Sports et divertissements

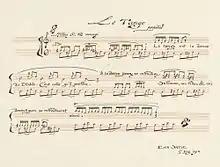
Satie's score for "Le Tango"

"Moderately & with great boredom". Satie's satirical look at the tango craze that swept Western Europe in the pre-World War I era. On January 10, 1914, Archbishop of Paris Léon-Adolphe Amette denounced the dance as immoral and forbade it to practicing Catholics. In his text Satie appears to agree with the cleric's ruling by calling the tango "the Dance of the Devil", but then adds a droll glimpse of Satan's domestic life: "It's his favorite. He dances it to cool off. His wife, his daughters & his servants get cool that way." The music is intentionally banal, an attenuated, vaguely "Spanish" tune wandering aimlessly through several keys over a persistent tango rhythm. As a final joke the repeat signs at the beginning and end of the score indicate the piece is to be played "ad infinitum", presenting a hellish eternity of musical monotony. Satie had earlier "suggested" 840 repetitions of his (then unpublished) 1893 piano piece "Vexations", but in "Le Tango" he took this notion to its logical (and unperformable) conclusion.